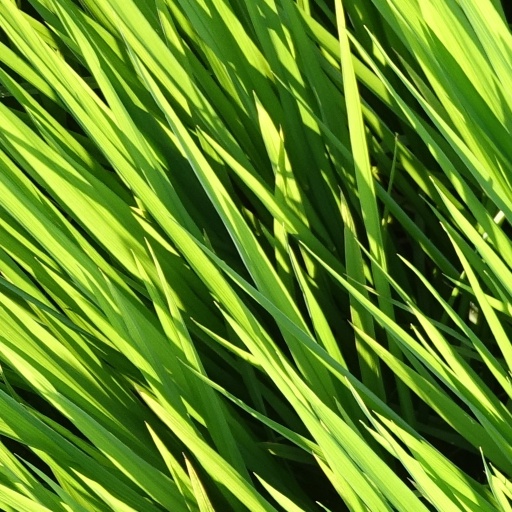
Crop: rice